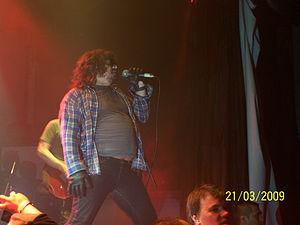
Massacre est un groupe de rock argentin, originaire de Buenos Aires. Il est originellement formé en 1986 sous le nom de Massacre Palestina. Il se compose de lycéens influencés par la côte ouest américaine, qui fusionnent punk hardcore et punk rock. Ils sont aussi influencés par des groupes comme T.S.O.L, Dead Kennedys, Black Flag, Nirvana, The Cure, Guns N' Roses, The Ramones, T. Rex, Sumo, Gustavo Cerati, et Luis Alberto Spinetta